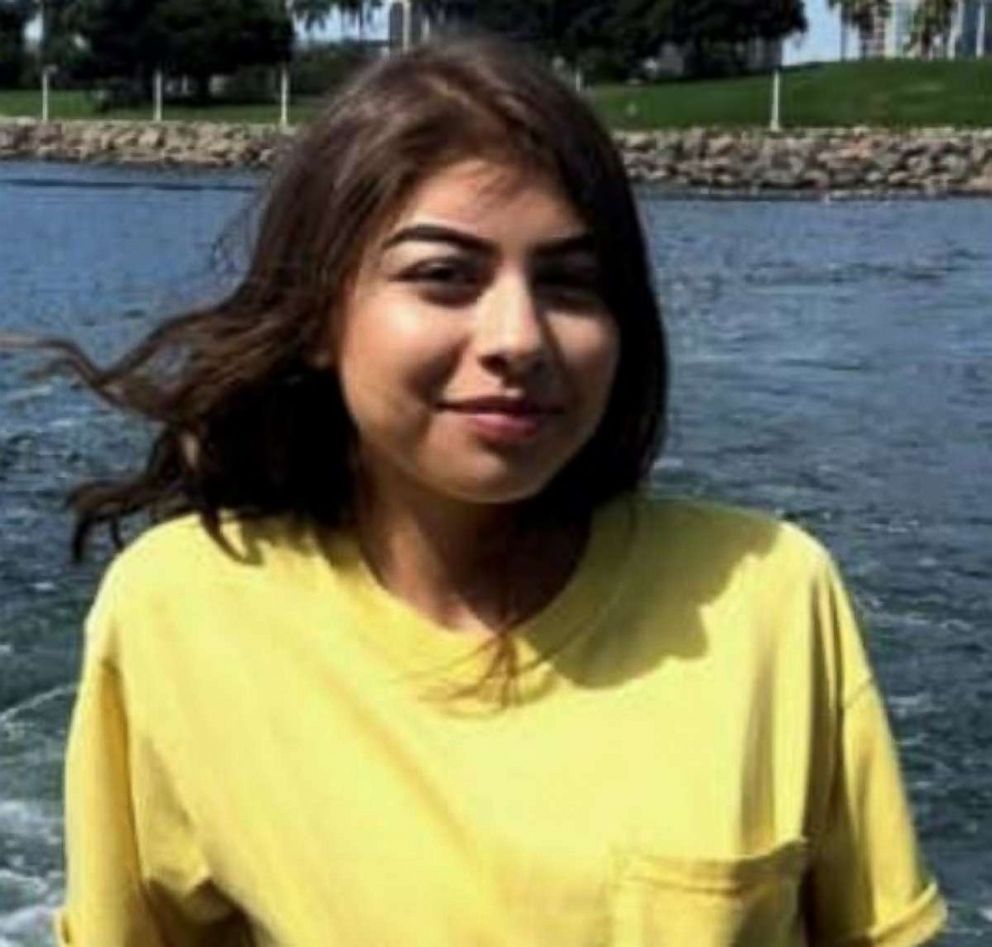
Gender: women